Alice in Chains

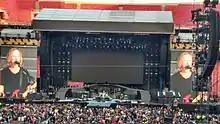
Alice in Chains opening for Guns N' Roses at Arrowhead Stadium in 2016

On January 18, 2015, Alice in Chains performed in the halftime show of the NFC Championship Game between the Seattle Seahawks and the Green Bay Packers at CenturyLink Field in Seattle. Cantrell is a lifelong Seahawks fan and often attends their games. In August 2015, Bassist Mike Inez said that the band had been "throwing around riffs for a new record" and "taking it nice and slow". The band toured in the summer of 2015 and the summer of 2016, including select shows opening for Guns N' Roses as part of the Not in This Lifetime... Tour. The band finished their 2016 tour with a concert at the Grand Sierra Resort and Casino in Reno, Nevada on October 8, 2016.